Point Barrow Long Range Radar Site

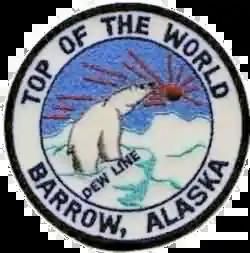
Point Barrow DEW Line patch

Point Barrow Long Range Radar Site (LRR Site: A-17) is a United States Air Force radar site and military airstrip located southwest of Point Barrow, Alaska. It is not open for public use.